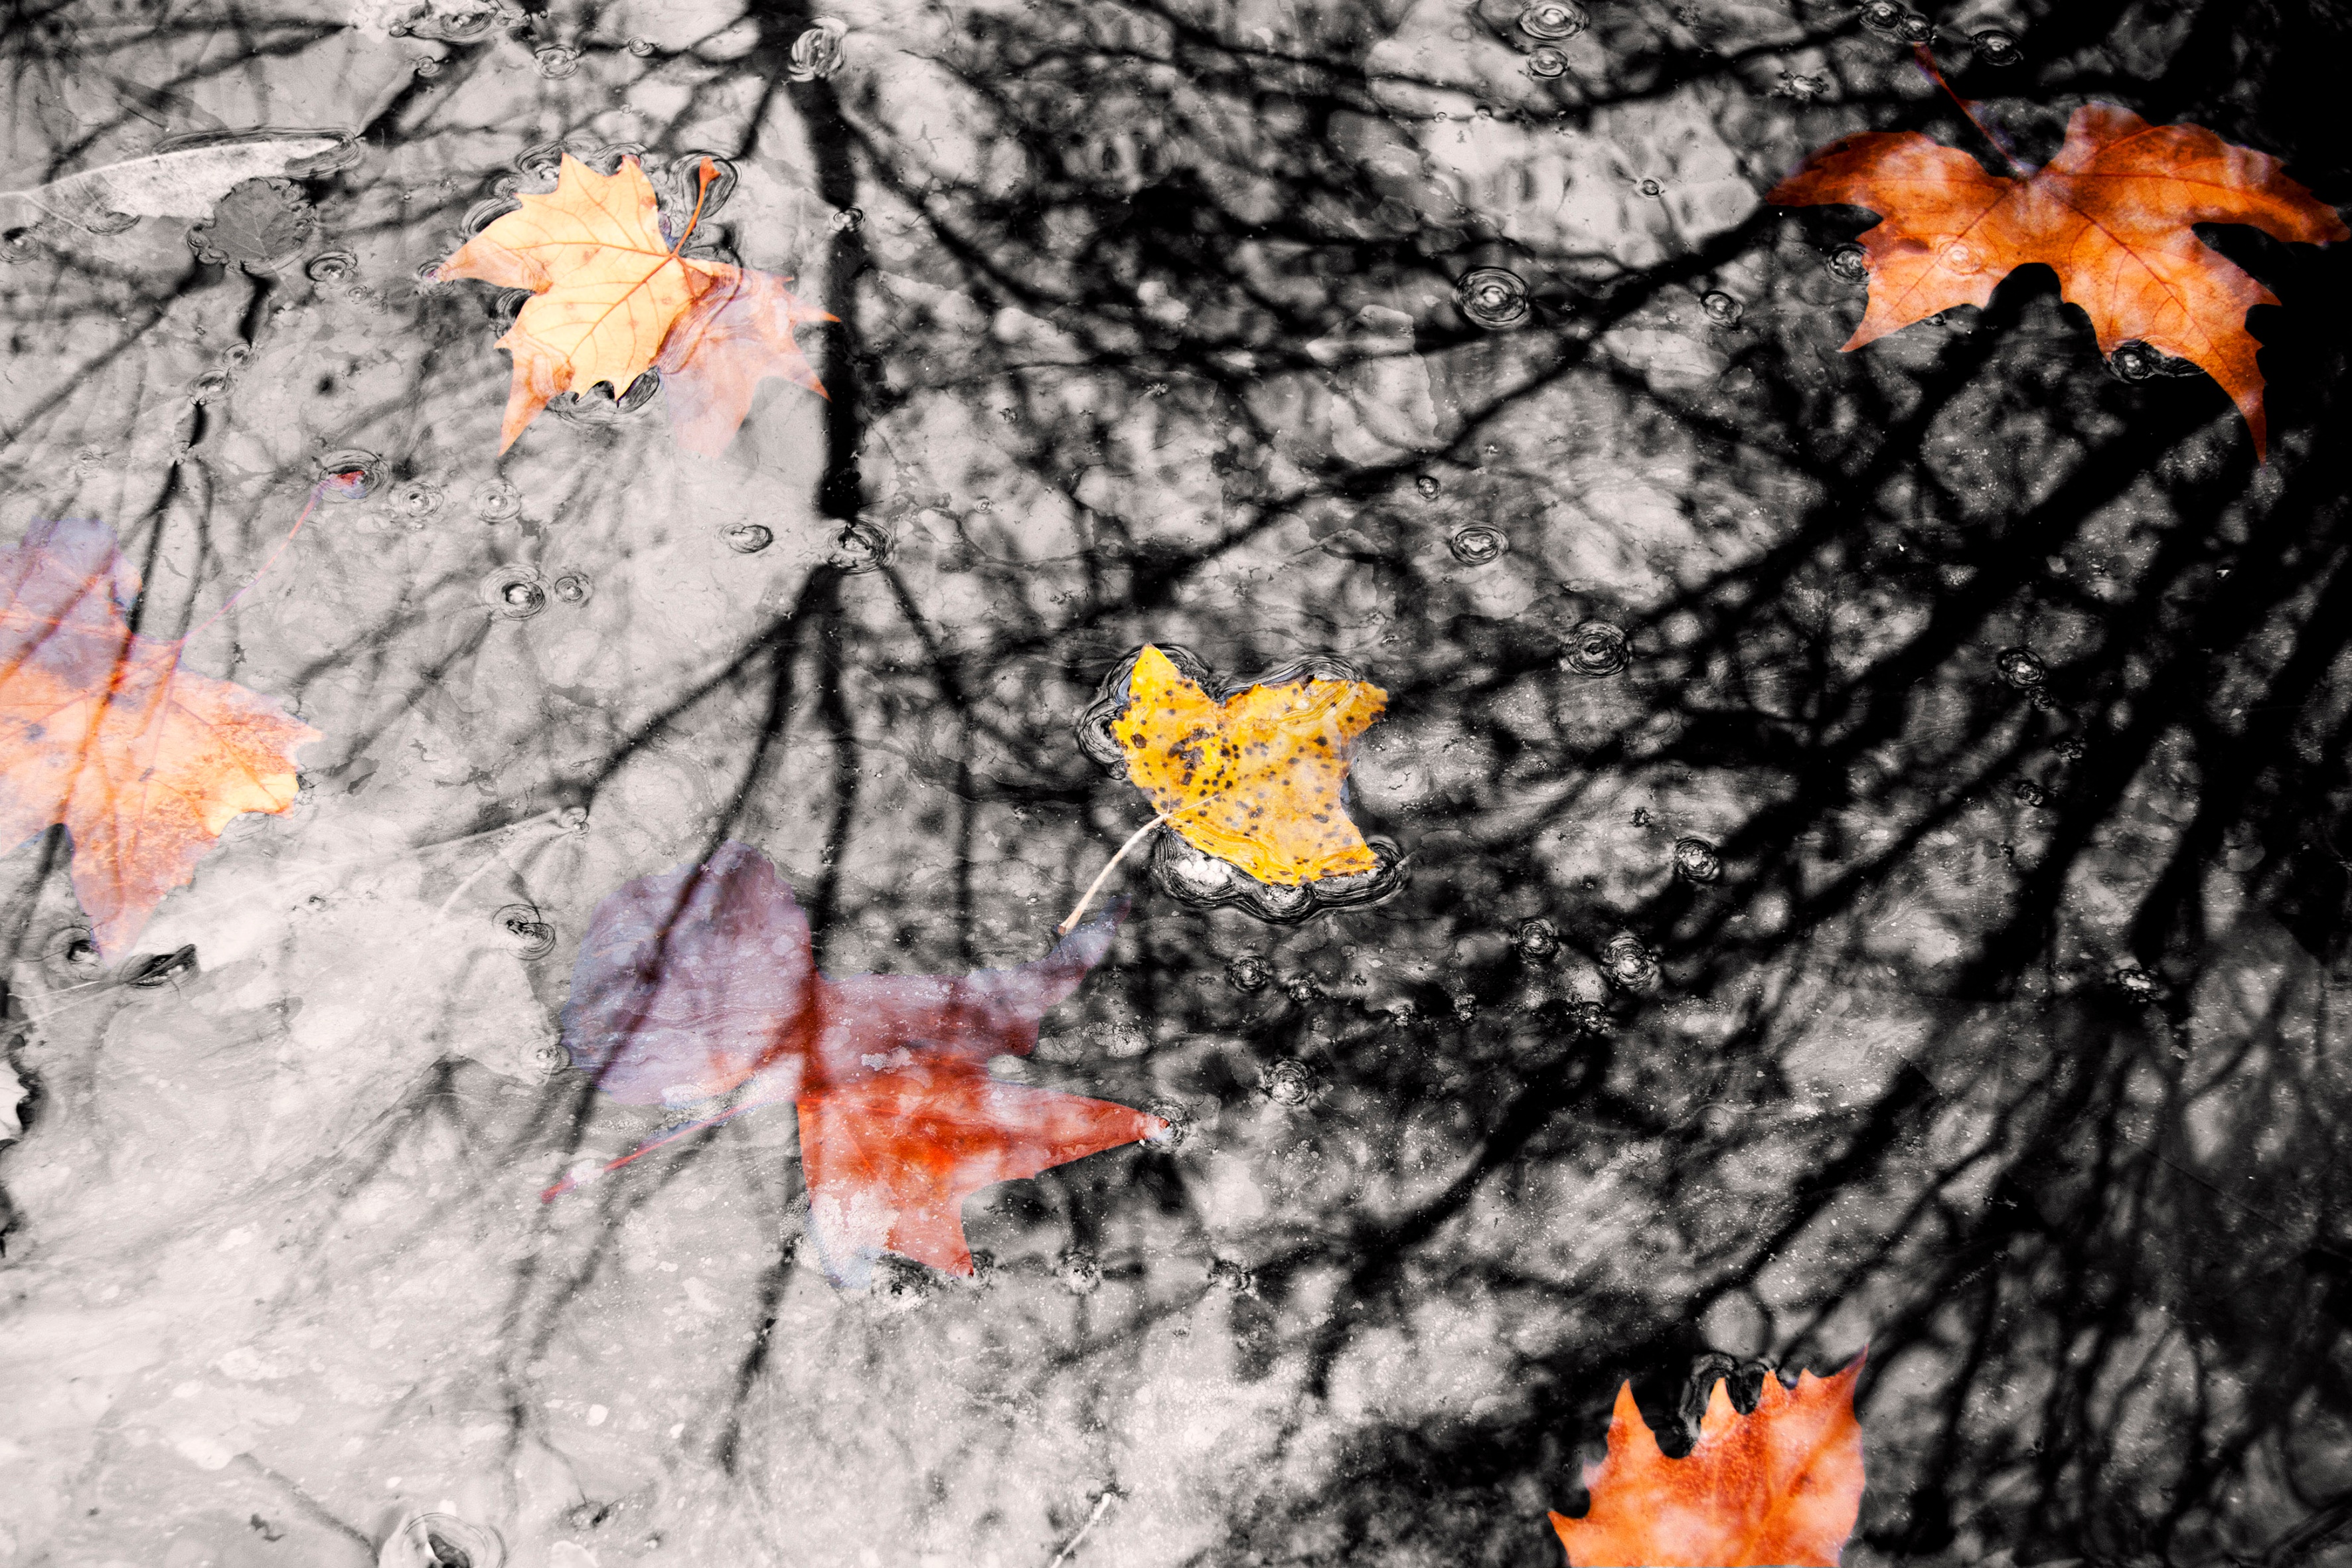
tree, leaf, flower, autumn, weather, soil, season, maple leaf, geological phenomenon